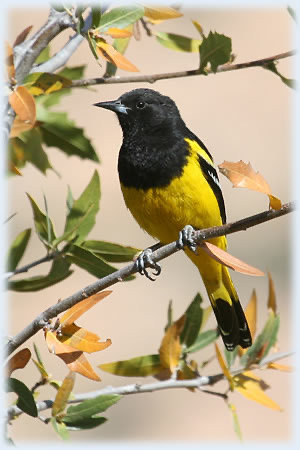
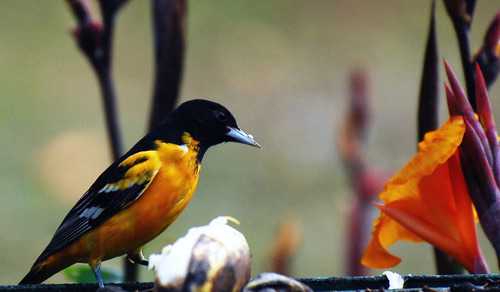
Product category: misc
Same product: yes